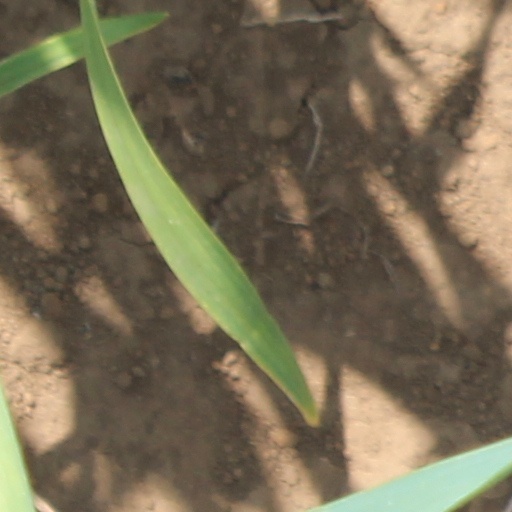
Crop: wheat